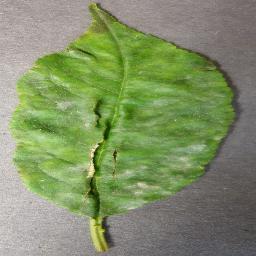
Label: Cherry___Powdery_mildew